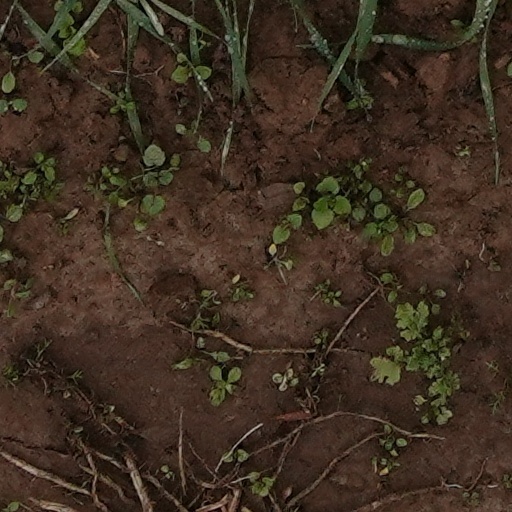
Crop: wheat